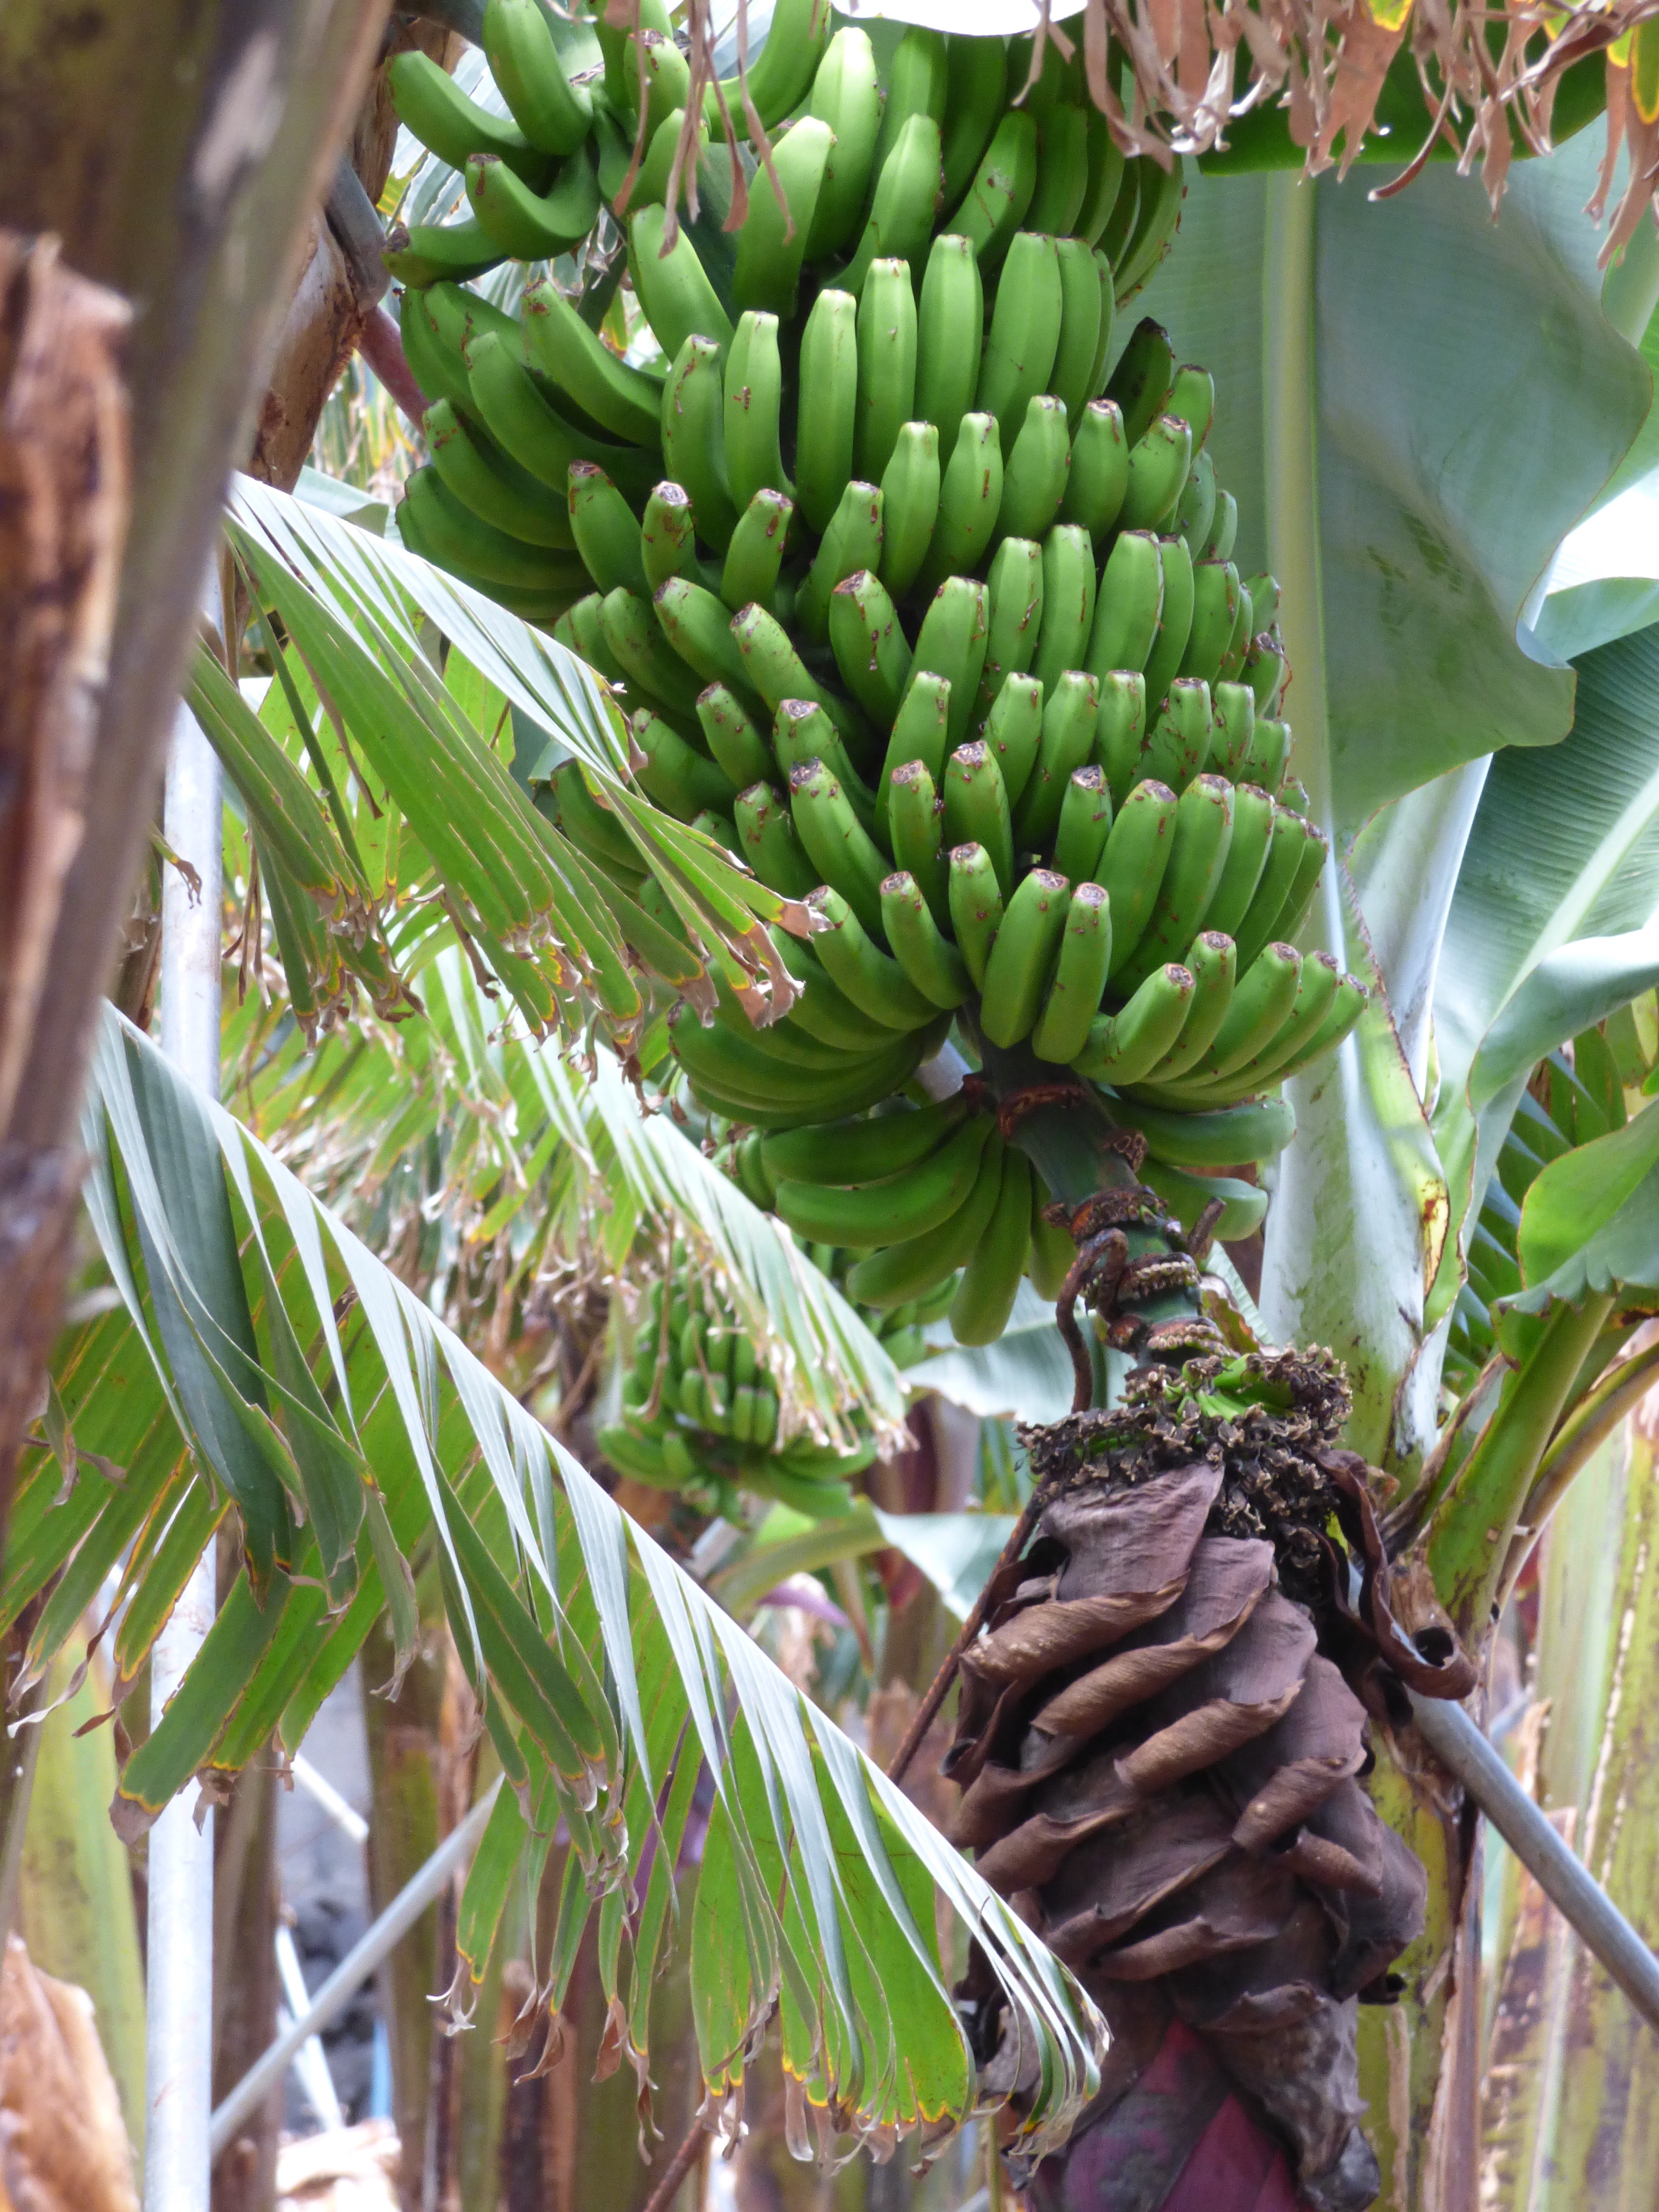
tree, plant, fruit, leaf, flower, food, green, jungle, herb, produce, botany, flora, leaves, bananas, flowering plant, banana flower, date palm, woody plant, land plant, arecales, palm family